2013 NASCAR K&N Pro Series West

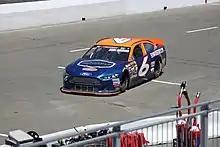
Derek Thorn won the 2013 K&N Pro Series West championship.

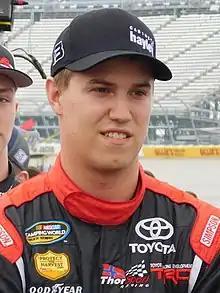
Cameron Hayley finished second behind Thorn in the championship by just 6 points.

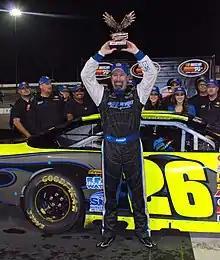
Greg Pursley finished third in the championship.

The 2013 NASCAR K&N Pro Series West was the 60th season of the K&N Pro Series West. It began with the Talking Stick Resort 60 at Phoenix International Raceway on March 2, and ended with the Casino Arizona 100, also at Phoenix, on November 8. Dylan Kwasniewski entered as the defending series champion, but didn't defend his title as he competed for the 2013 NASCAR K&N Pro Series East championship. Derek Thorn won his first championship after the last race, 6 points ahead of Cameron Hayley.